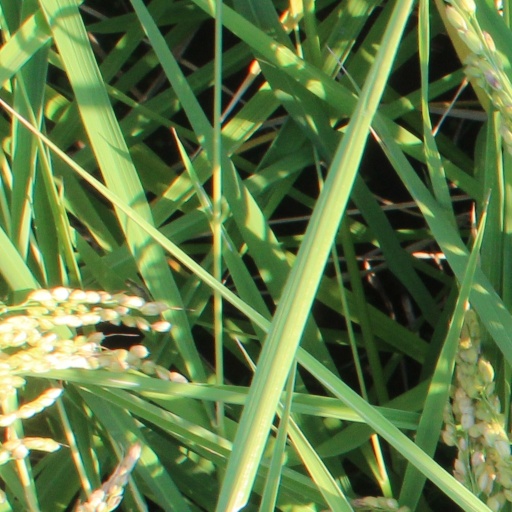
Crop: rice